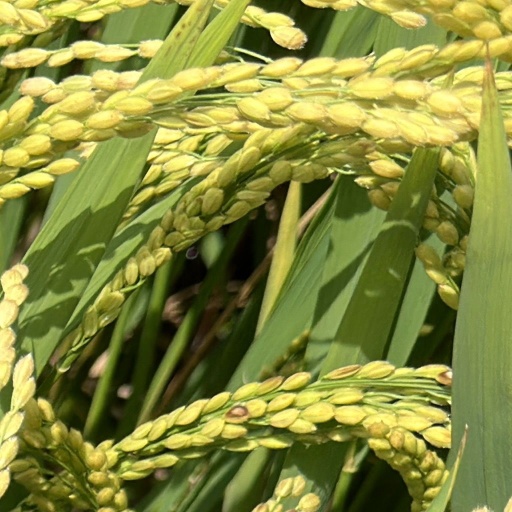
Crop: rice